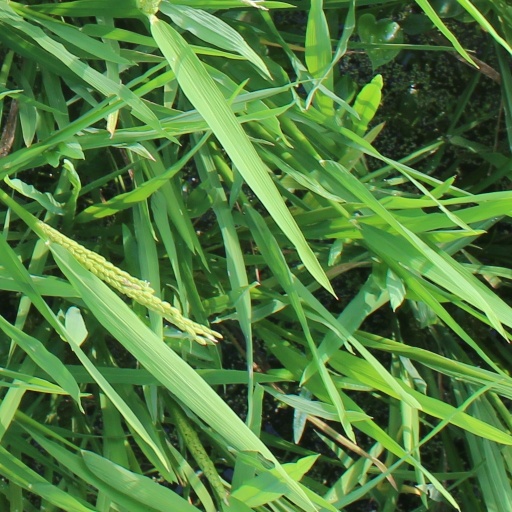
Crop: rice